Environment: real
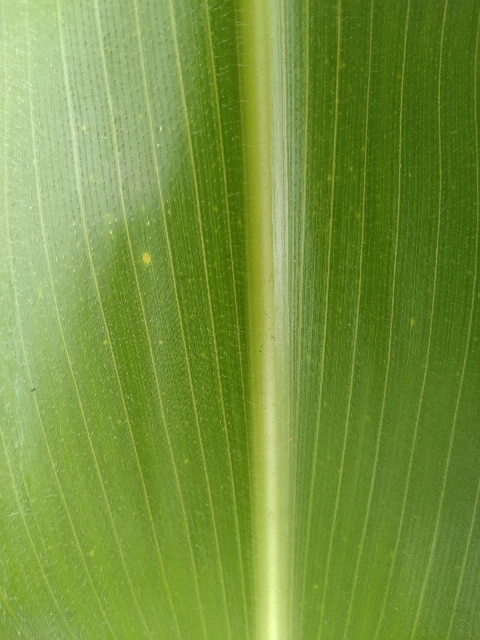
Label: healthy